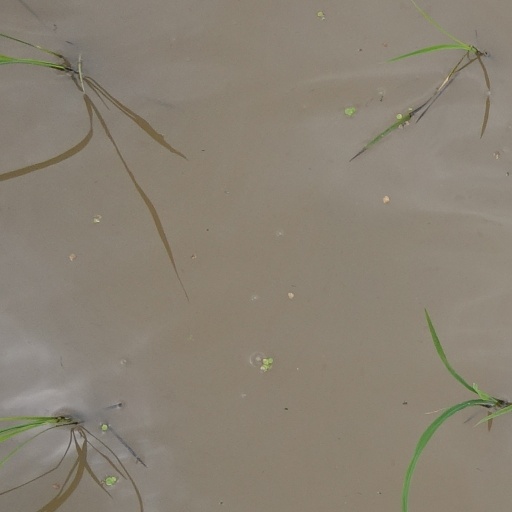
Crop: rice